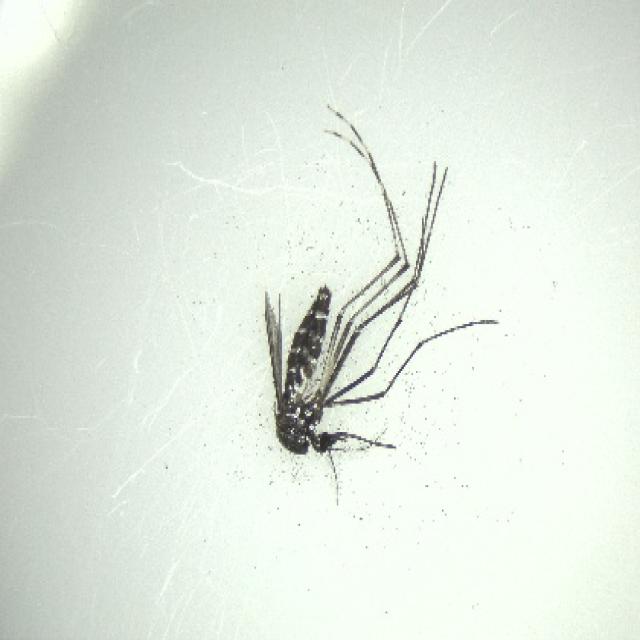
Species: aedes_albopictus